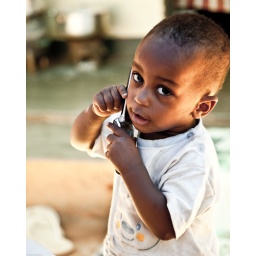
Little boy playing with cell phone in Kampala Africa